Psychological Types

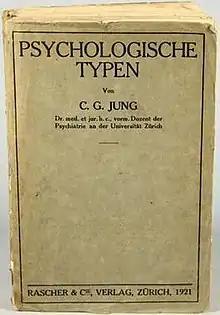
Cover

Psychological Types is a book by Carl Jung that was originally published in German by Rascher Verlag in 1921, and translated into English in 1923, becoming volume 6 of "The Collected Works of C. G. Jung".